Koten Kokyusho

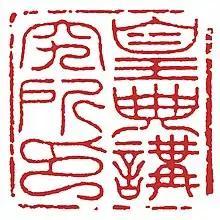
Imprint of the Office of Japanese Classics Research

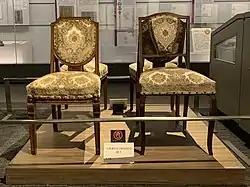
Chairs used in the Imperial Lecture Hall in

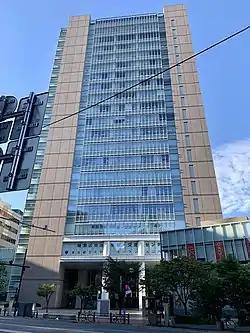
Tokyo Ward Government Building at the former location of the Imperial Palace Kosho

This school was opened as an institution to carry out the indoctrination of the Imperial Way to the masses as part of the religious policy of the Meiji era, when State Shinto was established. In 1890, the organization expanded the educational business and opened Kokugakuin.